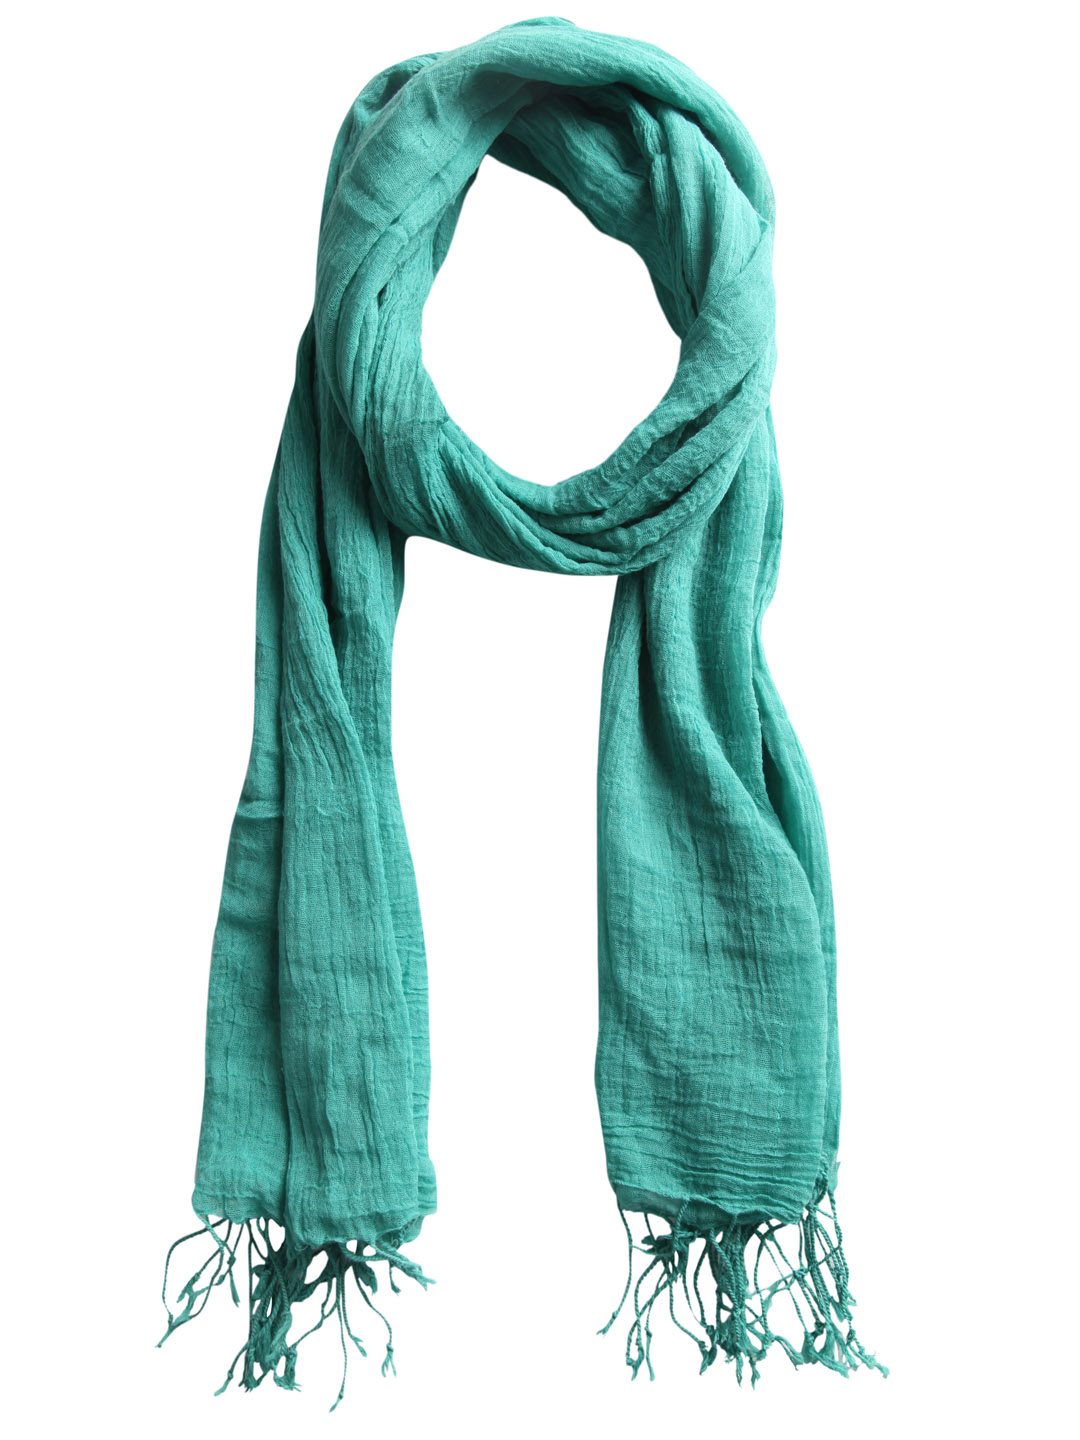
Femella Women Green Scarf
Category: Accessories / Scarves / Scarves
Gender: Women
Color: Green
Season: Summer 2012
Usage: Casual